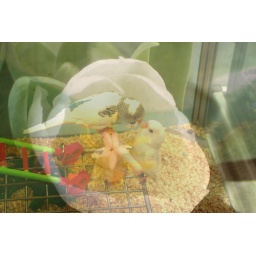
A flower layered over two birds kissing.